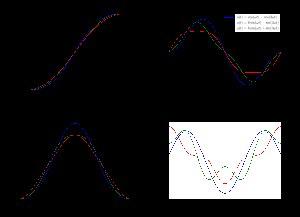
En génie mécanique, le fonctionnement d'une machine comprend des mouvements dont l'étude peut globalement se résumer aux contraintes suivantes :